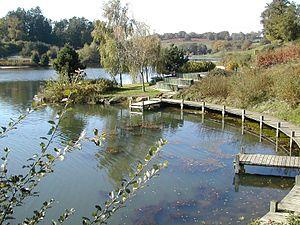
Le Val Saint Jean à Mauriac (Cantal, France).
Mauriac est une commune française, chef-lieu d'arrondissement, située dans le département du Cantal en région Auvergne-Rhône-Alpes.